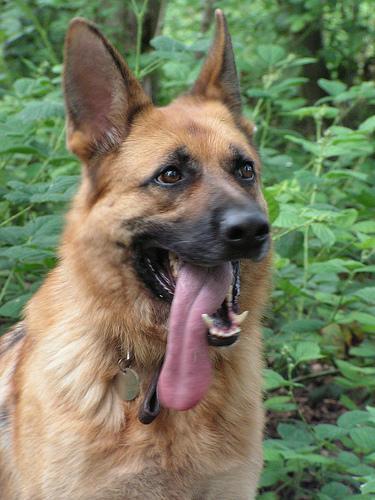
German_shepherd